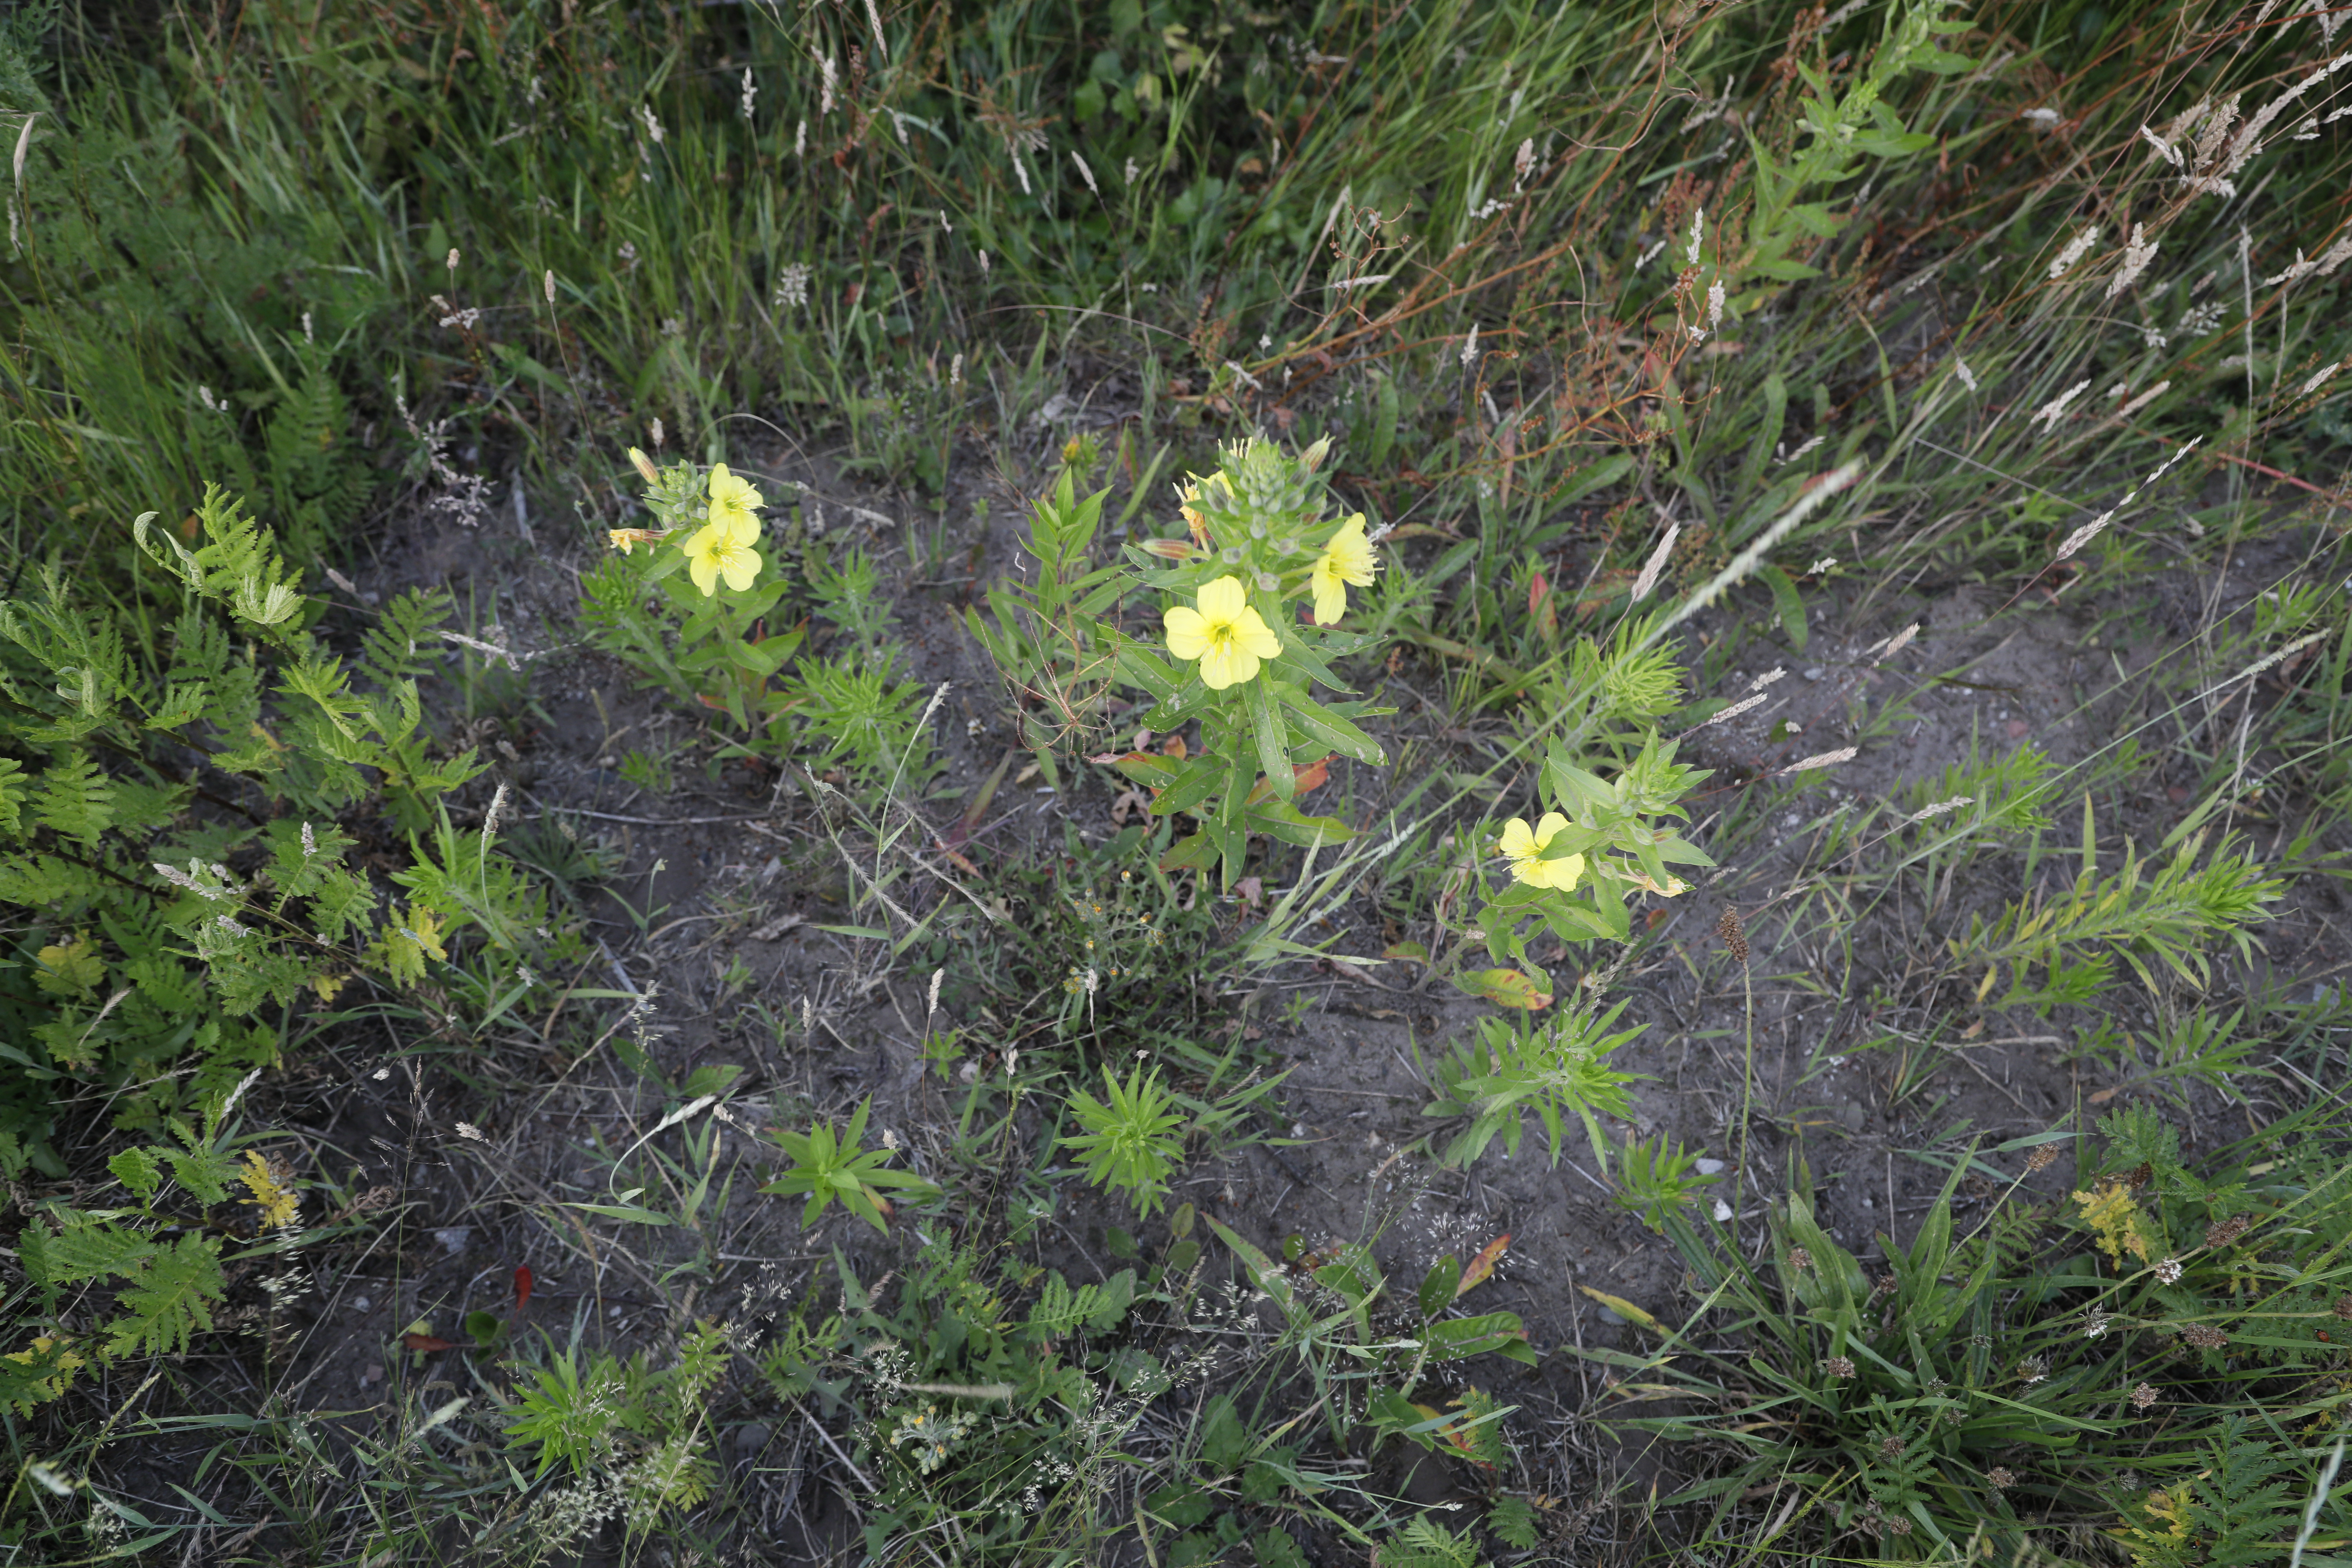
Plant species: Oenothera glazioviana